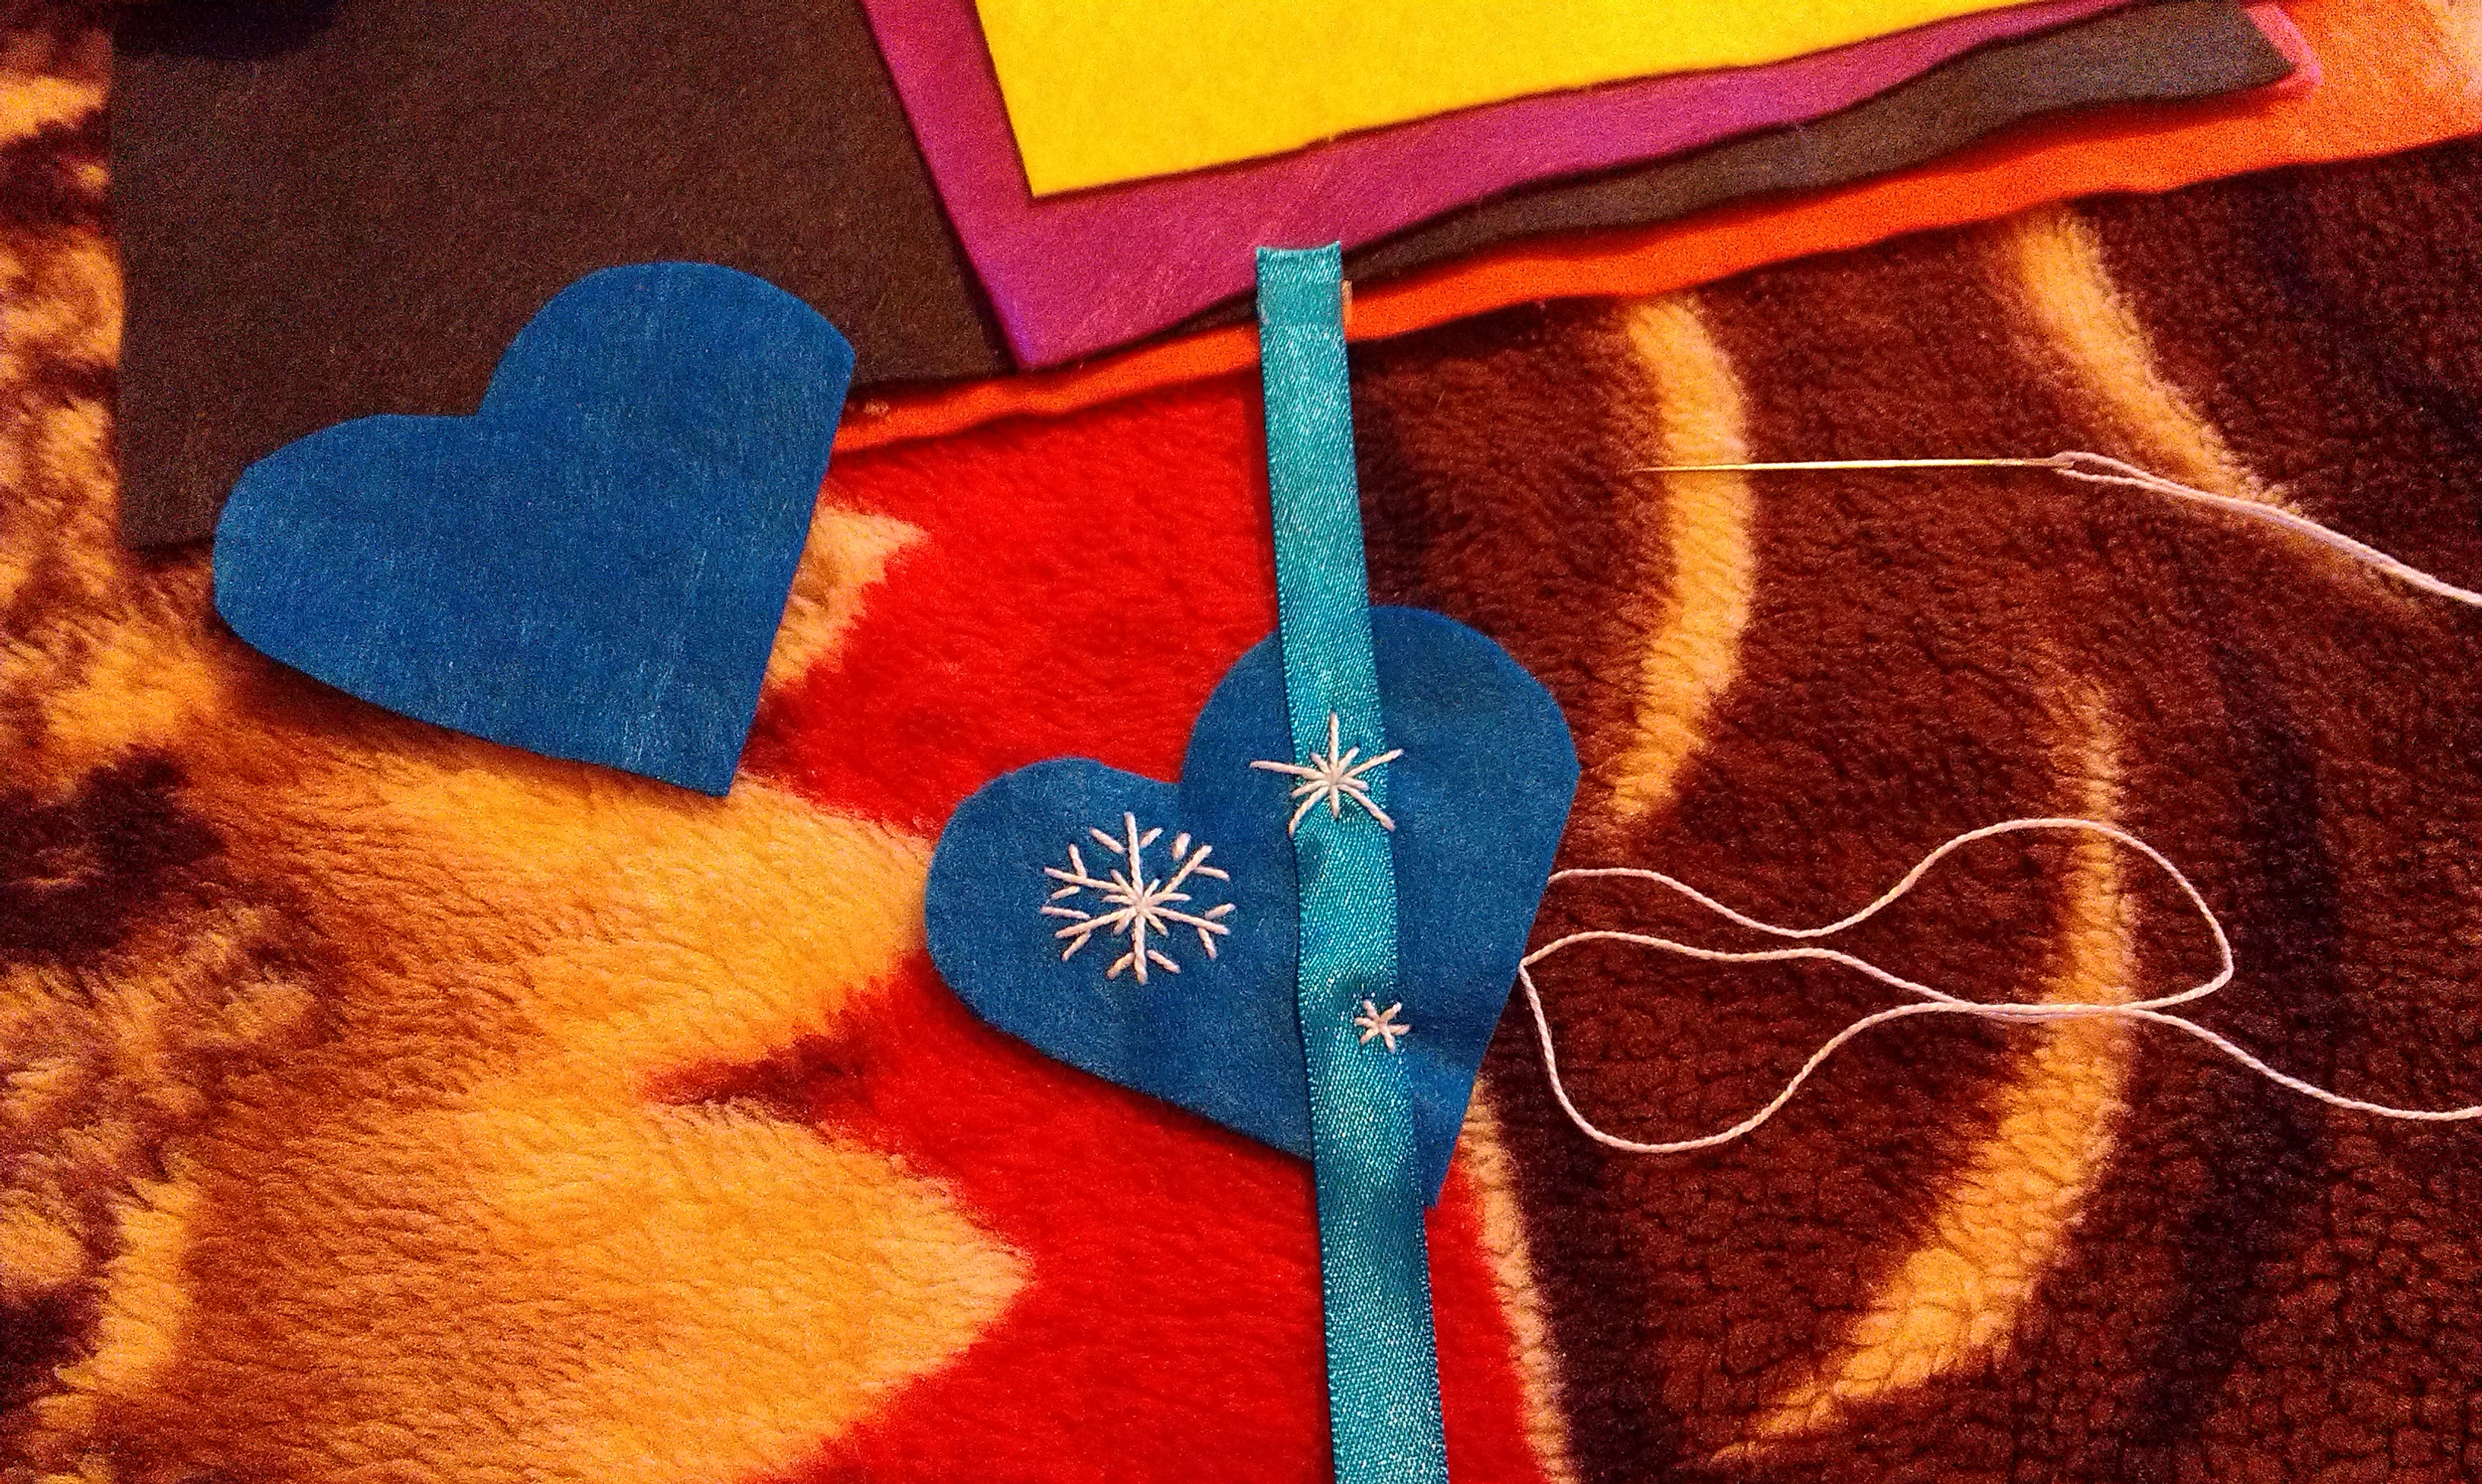
needle, number, heart, red, color, sewing, textile, art, organ, handicraft, embroidery, needlework